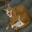
Label: cat